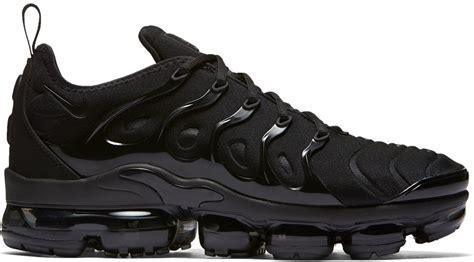
Brand: Nike
Model: Air Vapormax 2021 FK